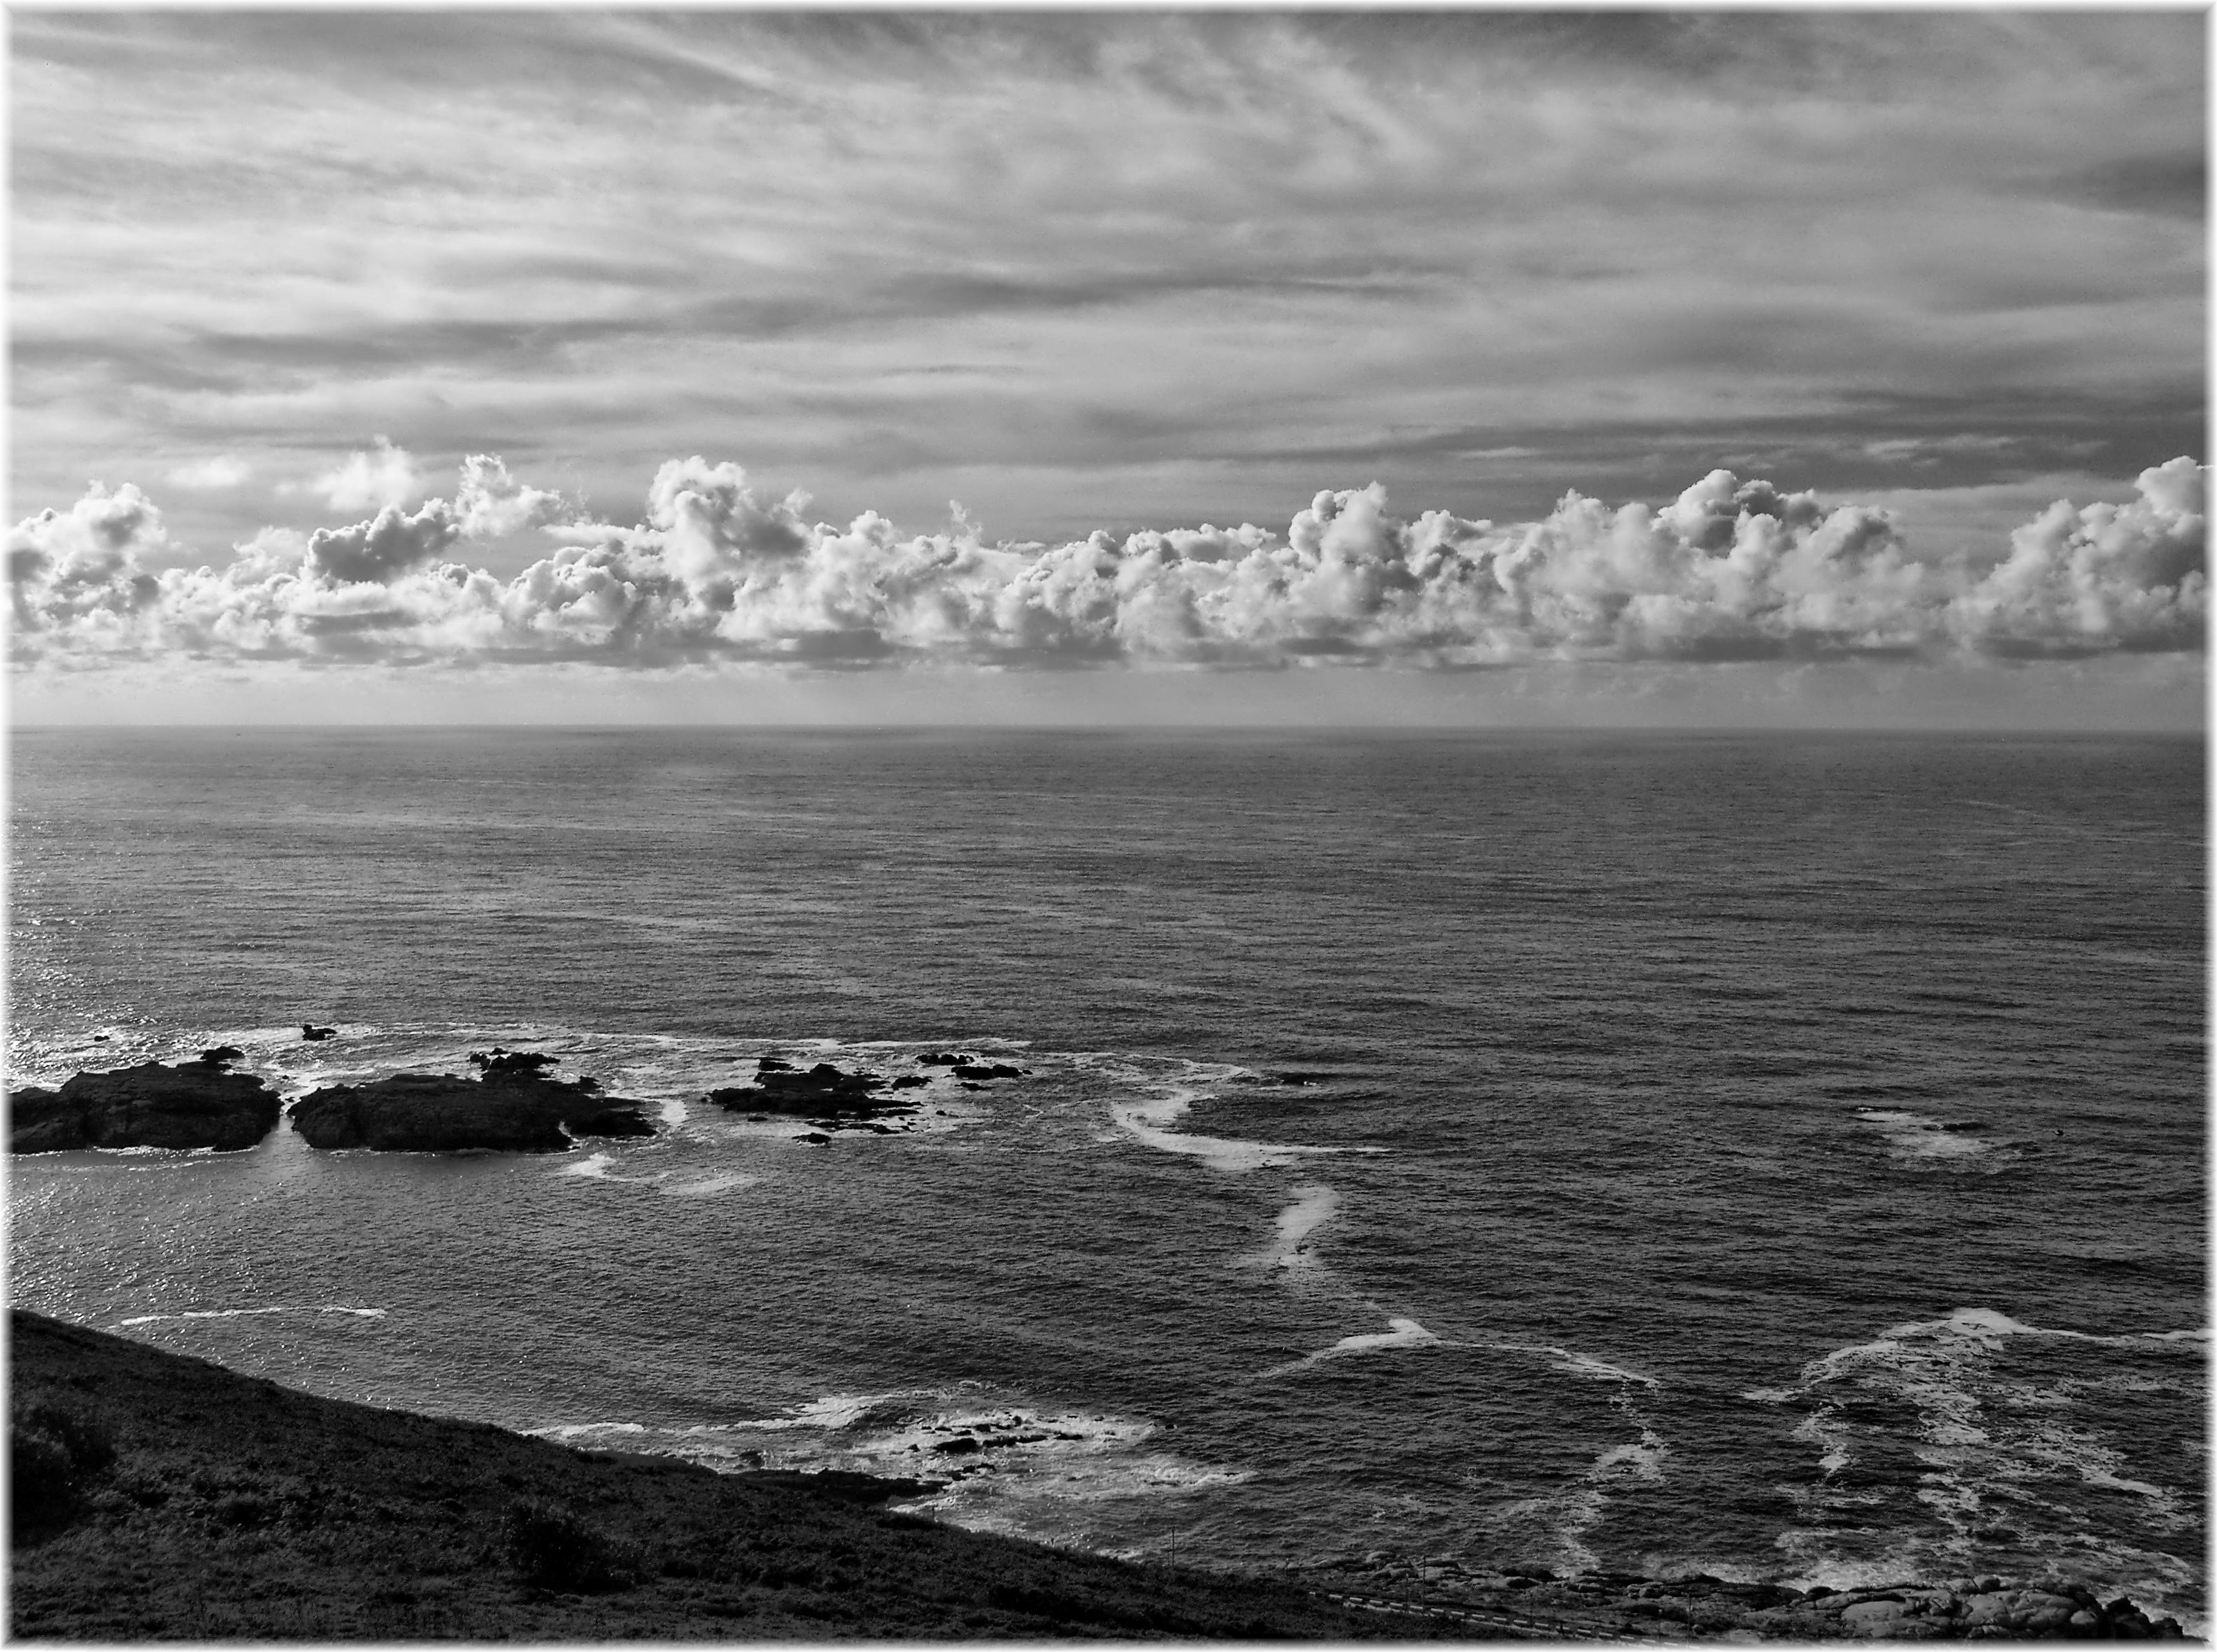
sea, coast, rock, ocean, horizon, cloud, black and white, photography, shore, wave, bay, monochrome, monochrome photography, atmospheric phenomenon, wind wave